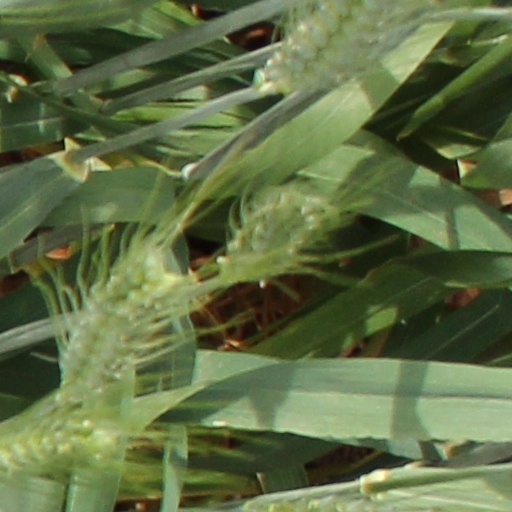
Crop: wheat